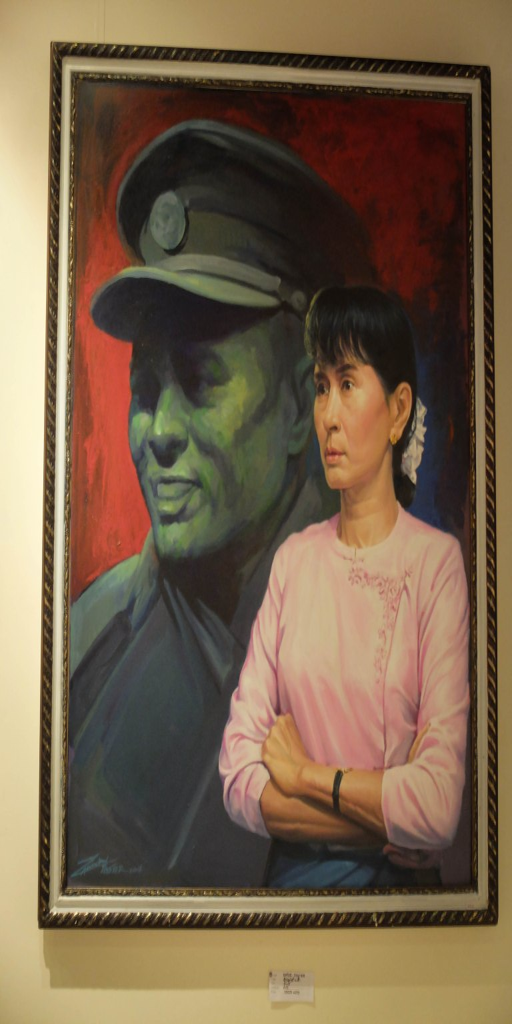
politician and her father captured in a painting by a local artist .